Volusia County Public Library

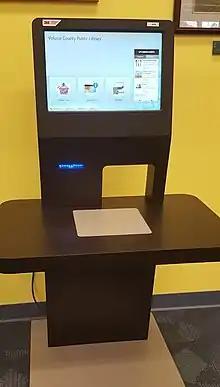
Self checkout station

After Irma's devastating blow, Volusia County expanded library hours in Daytona Beach at the John H. Dickerson Heritage Library. Undaunted, City Island reopened its doors in May 2018 following repairs costing almost 1.5 million dollars. City Island library relaxed fines for children at the same time expanding the children's play area, including a fenced-in playground, additional playground equipment, two pavilions, a sidewalk, security lighting and security cameras.